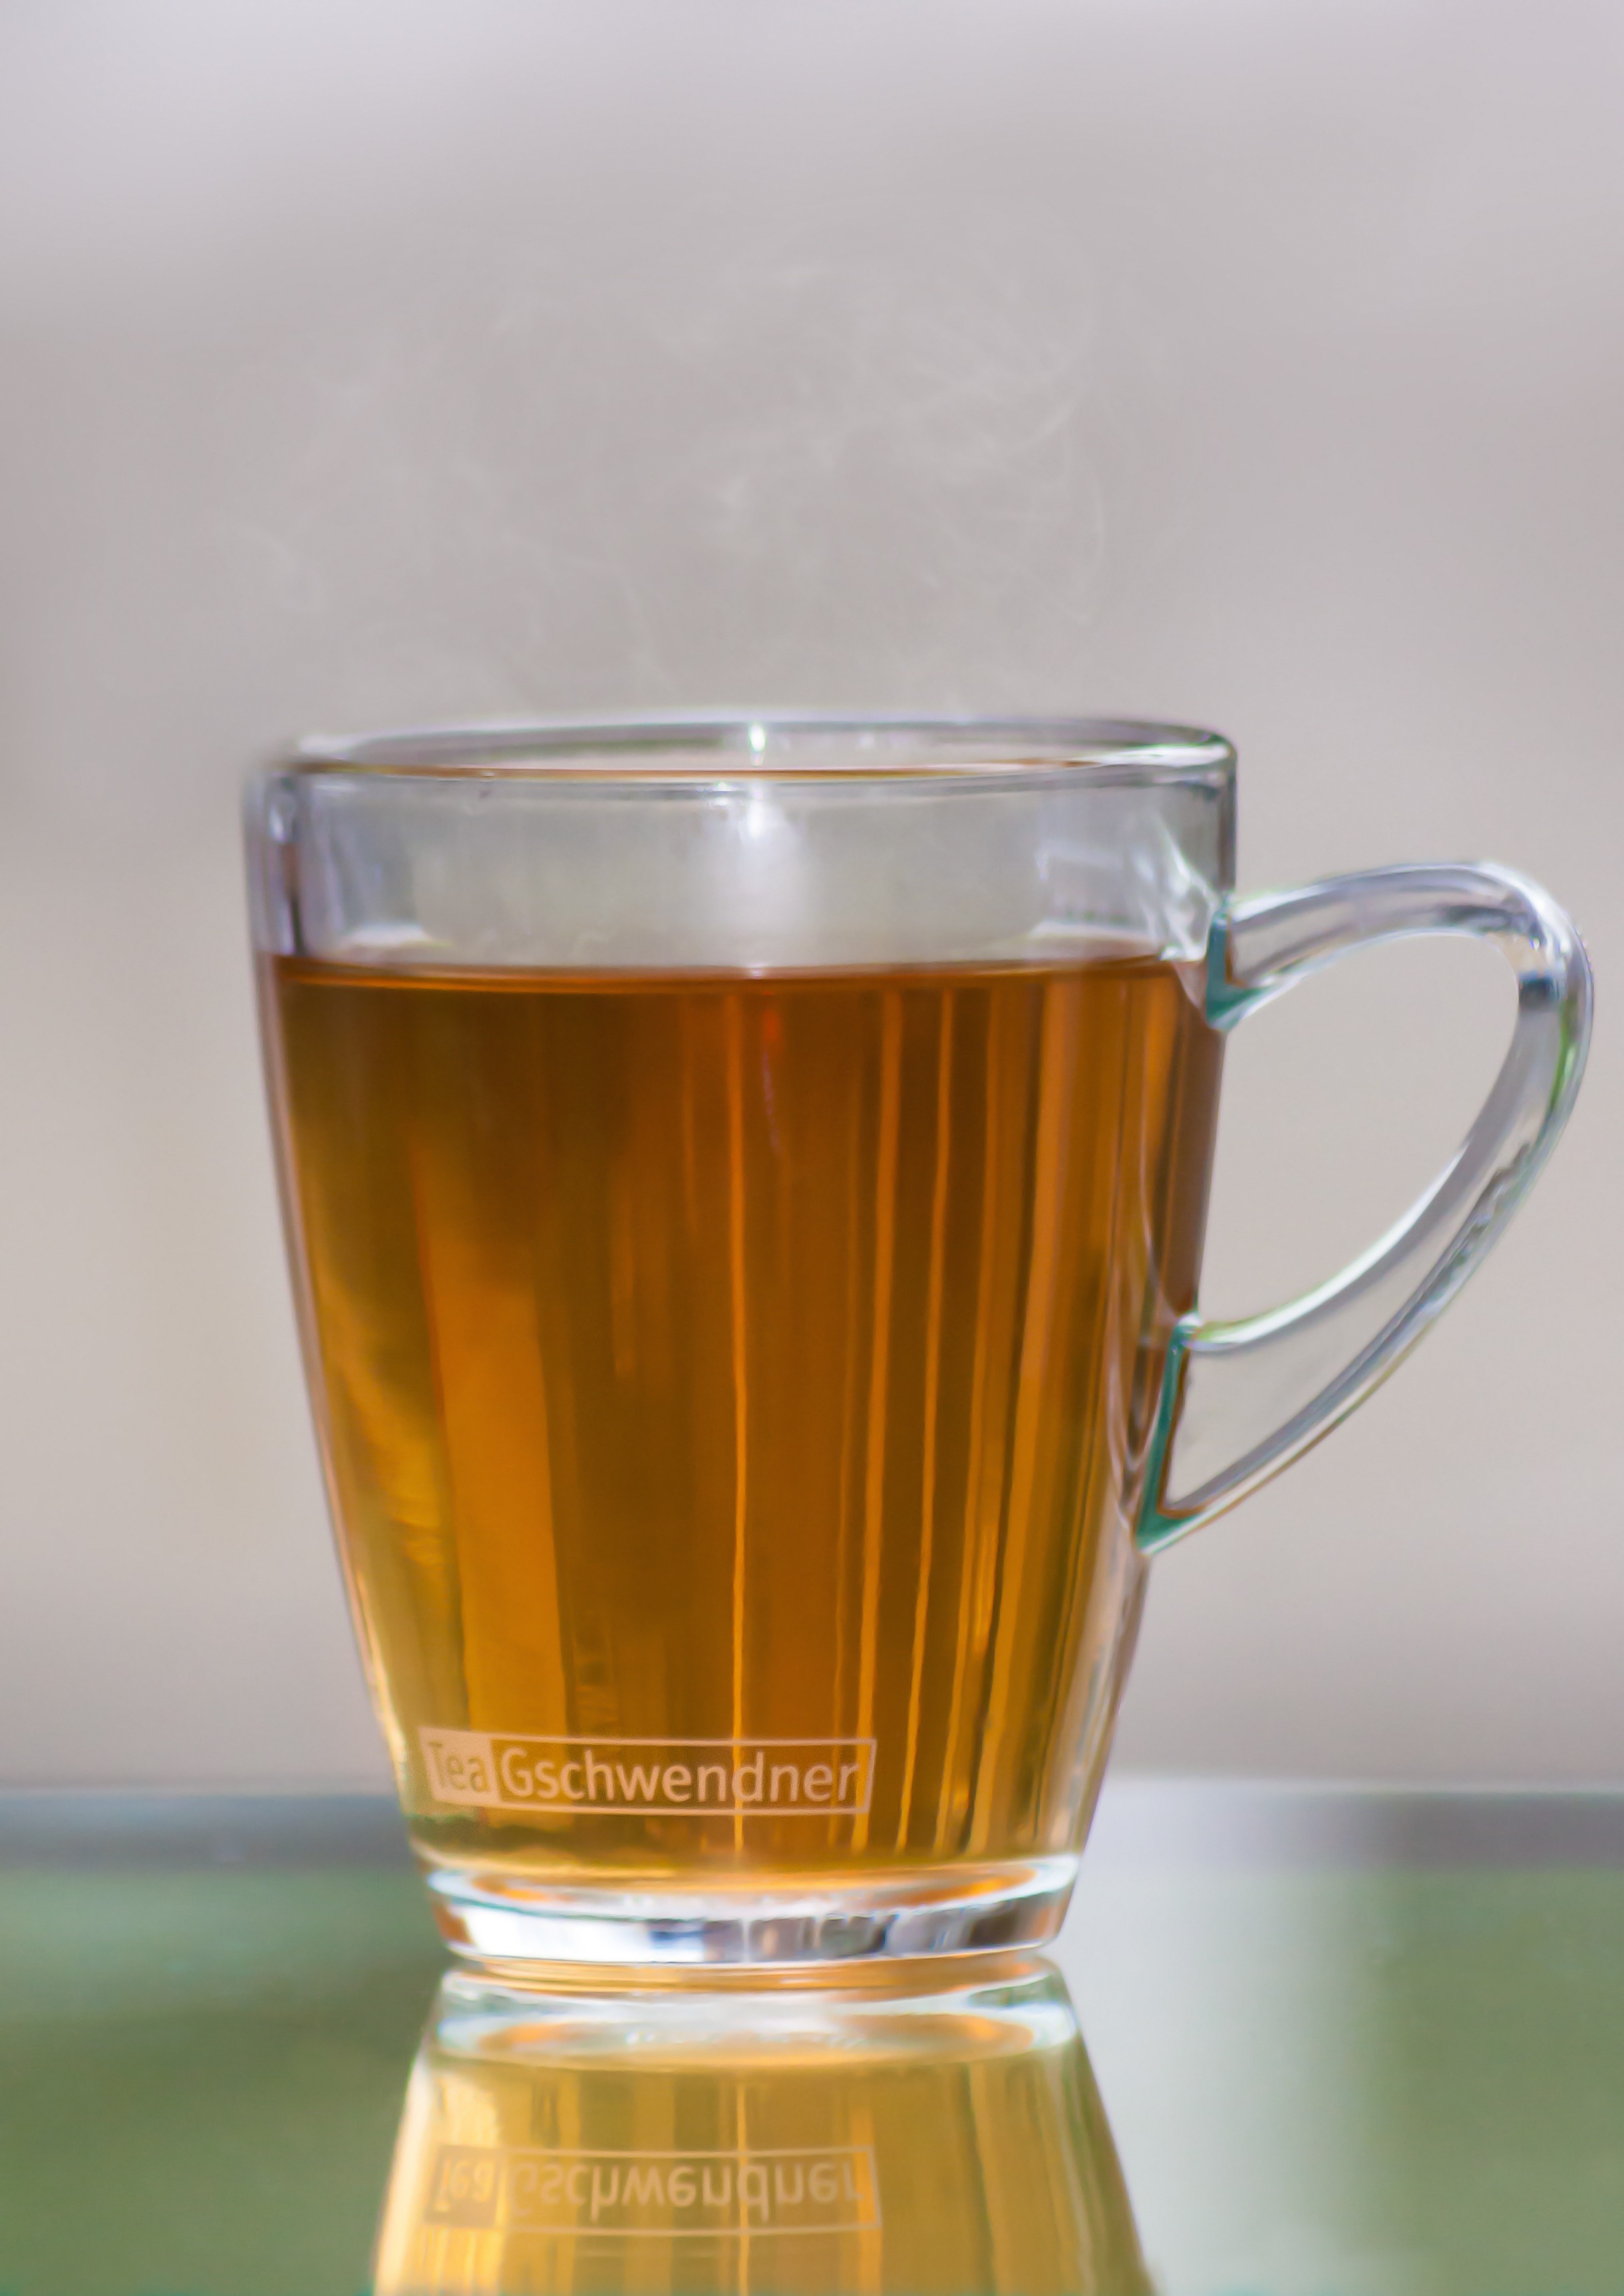
tea, glass, cup, drink, hot, whisky, tee, black tea, beer glass, herbal tea, chamomile tea, peppermint tea, distilled beverage, pint us, pint glass, drinkware